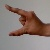
The image shows a hand gesture representing the letter 'Z' in Indian Sign Language.